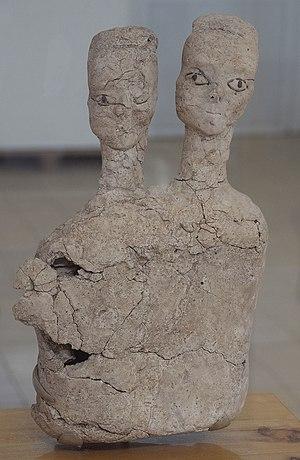
Le Néolithique du Proche-Orient est chronologiquement le plus précoce des épisodes de passage d'un mode de vie paléolithique à un mode de vie néolithique à se produire dans le monde. Il prend place entre le Levant et le Zagros occidental, incluant une partie de l'Anatolie, au début de l'Holocène, entre 10000 et 5500 av. J.-C. environ.